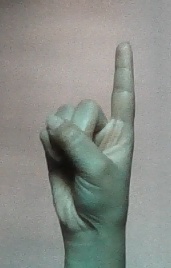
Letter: bb